Second Battle of Szolnok

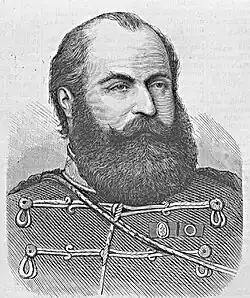
Damjanich János

But the new commander-in-chief, Lieutenant General Henryk Dembiński, probably planned the decisive attack on the Upper Tisza region, on the Eger-Gyöngyös-Hatvan route, so he only intended to defend the Szolnok-Cibakháza area. Therefore, in the first half of February the II Corps led by Major General Mihály Répássy, then from mid-February the 6th (Bácska) Division led by Count Károly Vécsey (about 6400 men and 21 guns) was only tasked with reconnaissance and the defense of the Cibakháza bridgehead, which they successfully accomplished. The situation changed on 25 February, when the vanguard of János Damjanich's 8th (Bánság) Division (about 5600 men and 20 guns) arrived at Cibakháza.